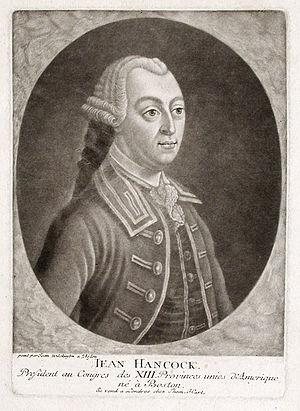
John Hancock, né le 12 janvier 1737 à Braintree où il est mort le 8 octobre 1793, fut le président du second Congrès continental, au cours duquel il signa en premier la Déclaration d'indépendance des États-Unis. De 1780 à 1785, il fut le premier gouverneur de l’État du Massachusetts.